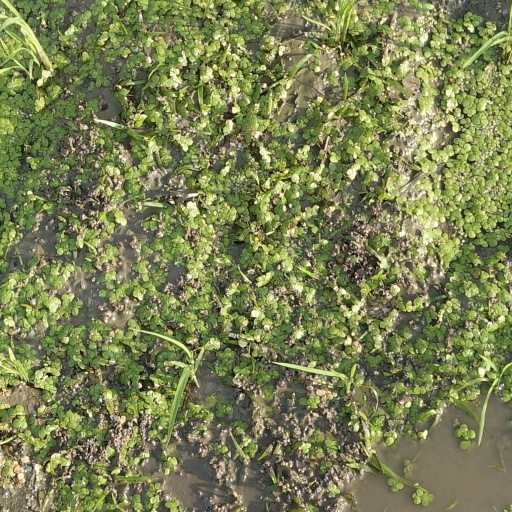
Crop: rice